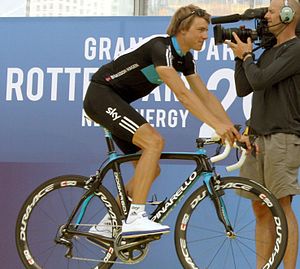
Pinarello
Pinarello er en italiensk cykelproducent, grundlagt i 1952 af cykelrytter Giovanni Pinarello i Treviso. De mest fremtrædende produkter er håndlavede cykler til cykelcross, landevejs- og banecykling.